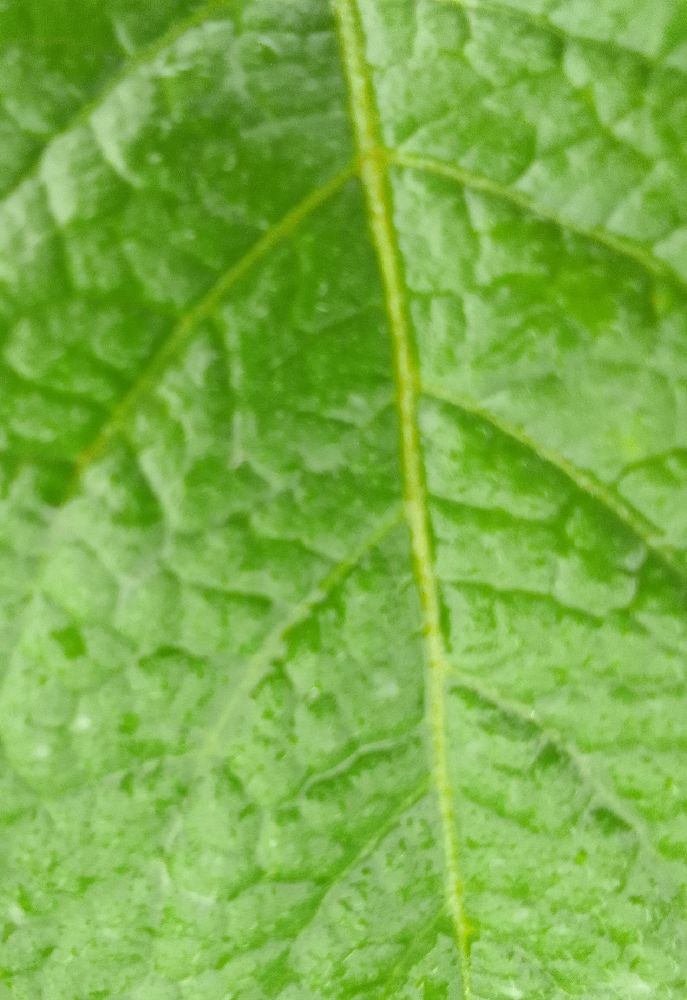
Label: Healthy